Liziba station

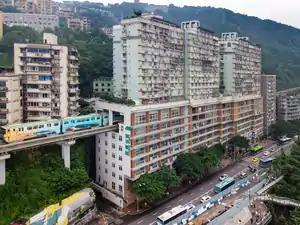
A train of Chongqing Rail Transit Line 2 coming through a residential building at Liziba

Liziba is a monorail station on Line 2 of Chongqing Rail Transit in the direct-administered municipality of Chongqing, China. It is located in Yuzhong District and opened in 2005.